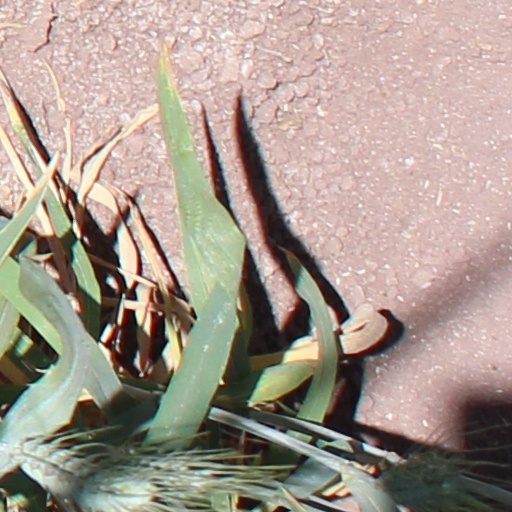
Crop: wheat